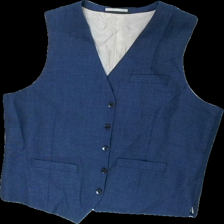
View: front
Type: Vest
Category: Men
Brand: Riley
Colors: Blue
Material: 74% wool 26% cotton
Cut: Regular
Size: 54
Season: All
Damage location: top center
Damage 2 location: middle right
Price range: <50
Recommended usage: Reuse
Description: blå väst